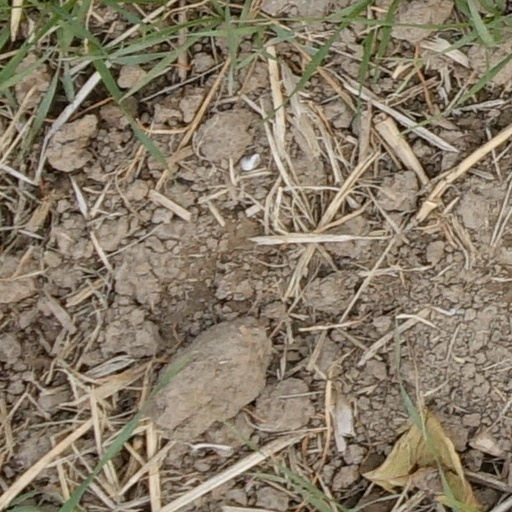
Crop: wheat